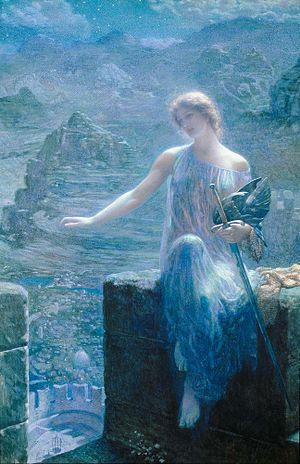
Valkyrie / Moderne kunst og kultur
Valkyrier var i nordisk mytologi en gruppe af feminine magter, der blev associeret med krig og død og guden Odin. Kilderne beretter, at de var gudinder, der udpegede hvilke krigere, der skulle falde i kamp, og som skulle tilbringe efterlivet i Odins borg Valhal. Denne funktion knyttede dem til skæbnebegrebet, der spillede en stor rolle i nordisk kultur. I Valhal ville krigerne blive medlemmer af Odins hird, einherjerne, som skulle kæmpe for ham i den sidste kamp ved Ragnarok. I dette dødsrige ville krigere blive opvartet af valkyrier. I flere heltesagn og digte optræder valkyrierne også som dødelige krigeres elskerinder. I dem fremstilles de også ofte som kongedøtre og knyttes til svaner. Disse digte blev forfattet til aristokratiet og afspejlede derfor de forestillinger, der var udbredt i samfundets øverste lag. De var en del af en særlig krigerideologi centreret omkring Valhallamytologien, som var opstået i perioden før vikingetiden. I den ideologi indgik valkyrierne som et vigtigt element. Denne ideologi havde stor udbredelse indtil religionsskiftet.